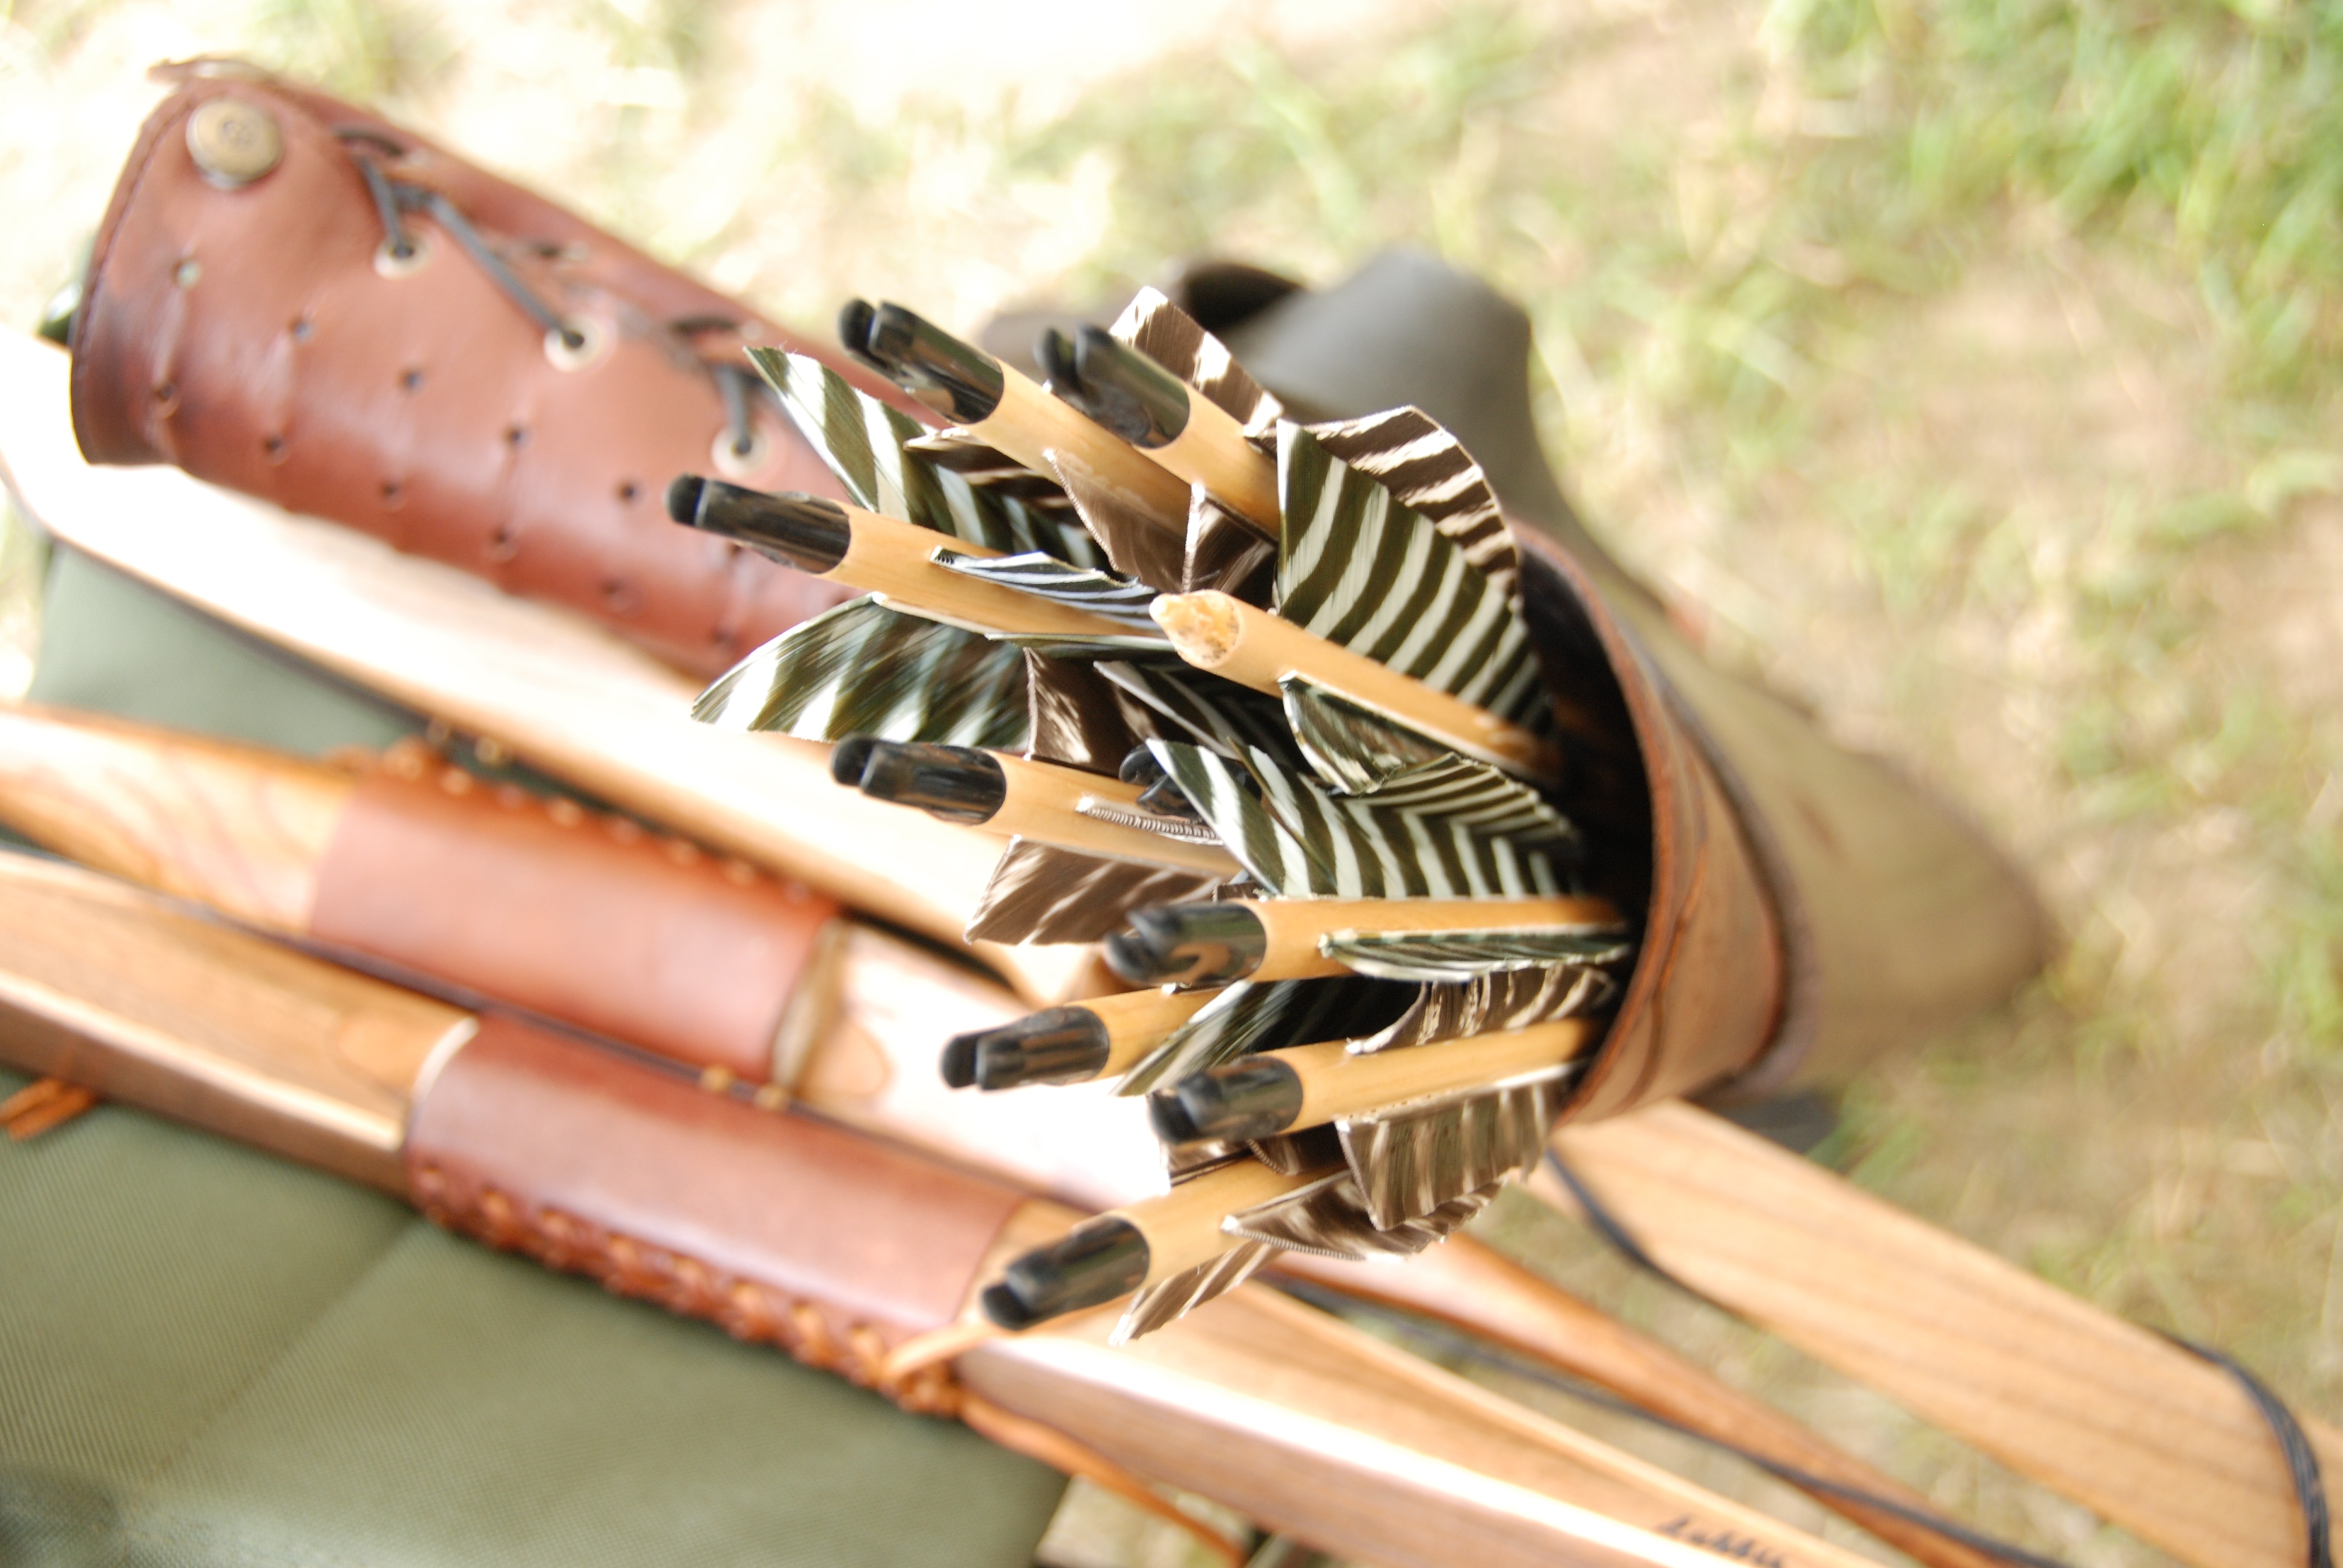
hand, sport, weapon, arrow, archery, firearm, bow and arrow